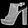
Label: Sandal